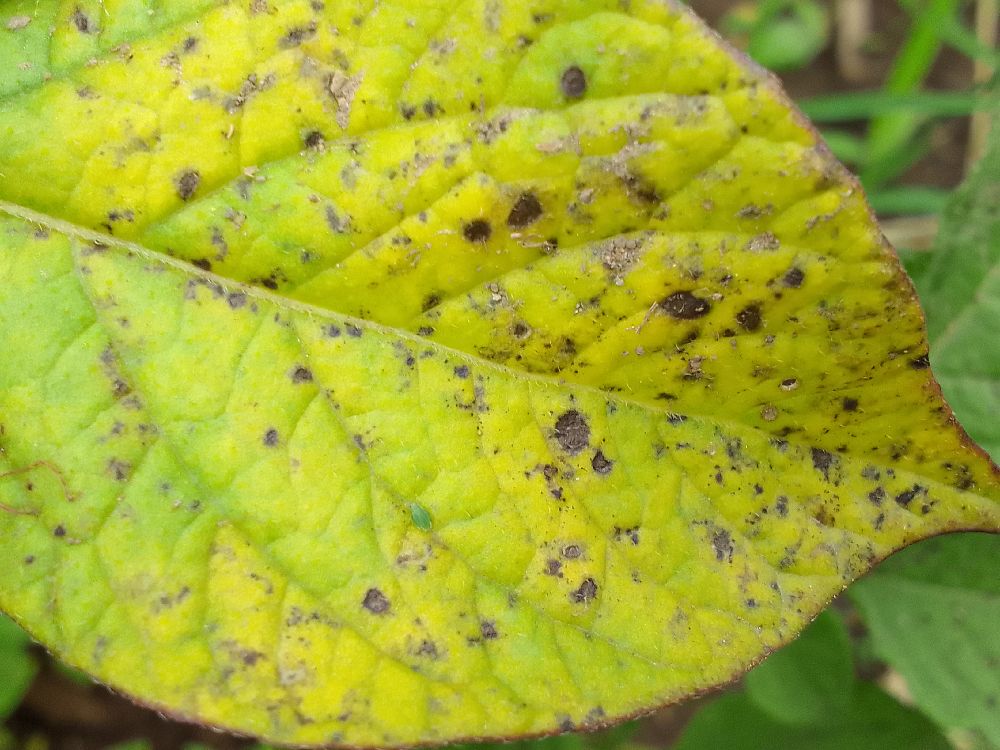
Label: Early blight